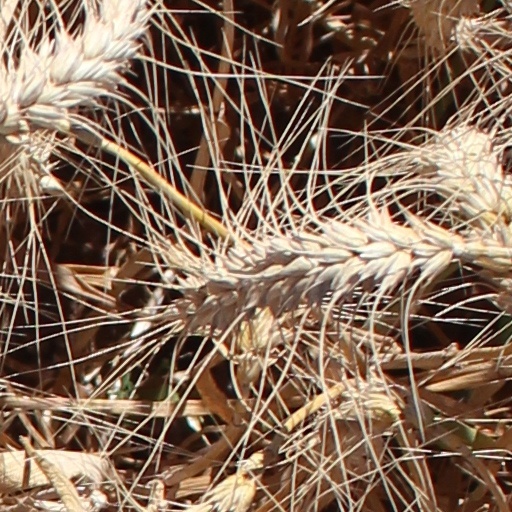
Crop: wheat